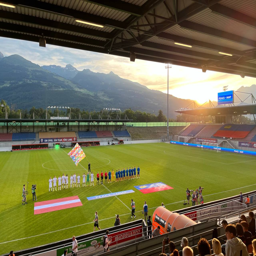
Rheinpark Stadium